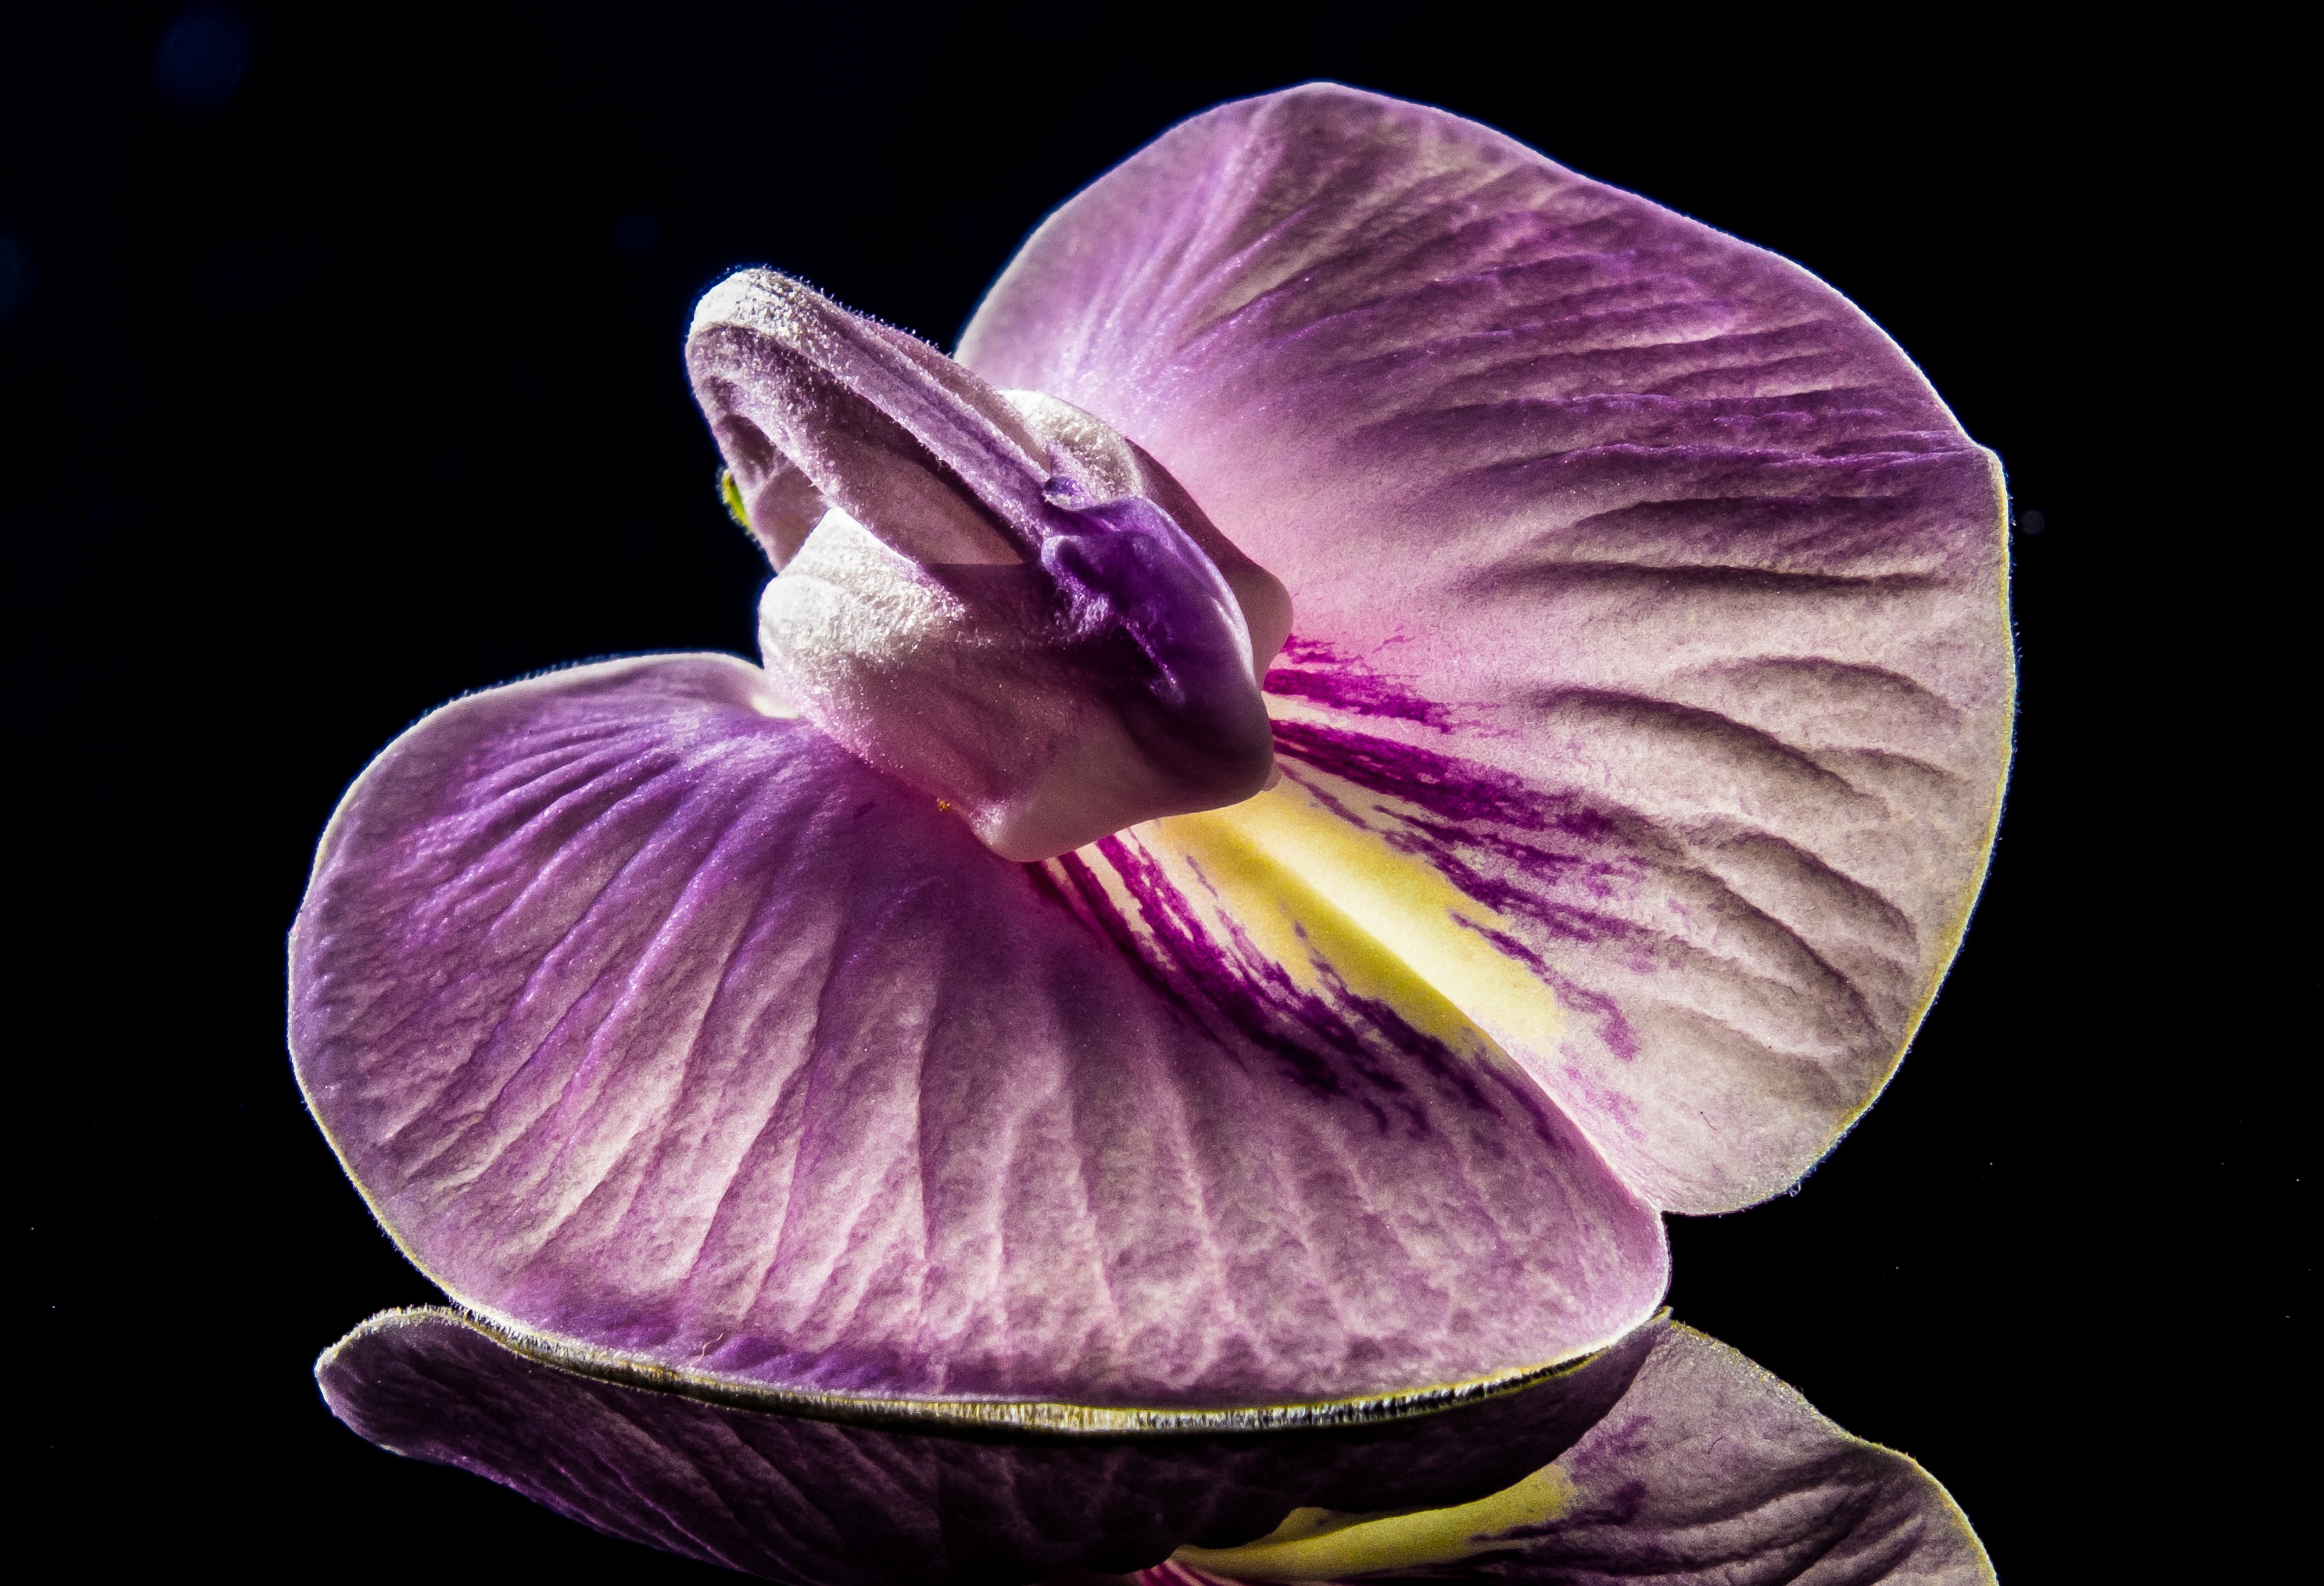
plant, photography, flower, purple, petal, close, flora, close up, human body, iris, eye, violet, organ, viola, macro photography, pansy, flowering plant, small flower, land plant, violet family